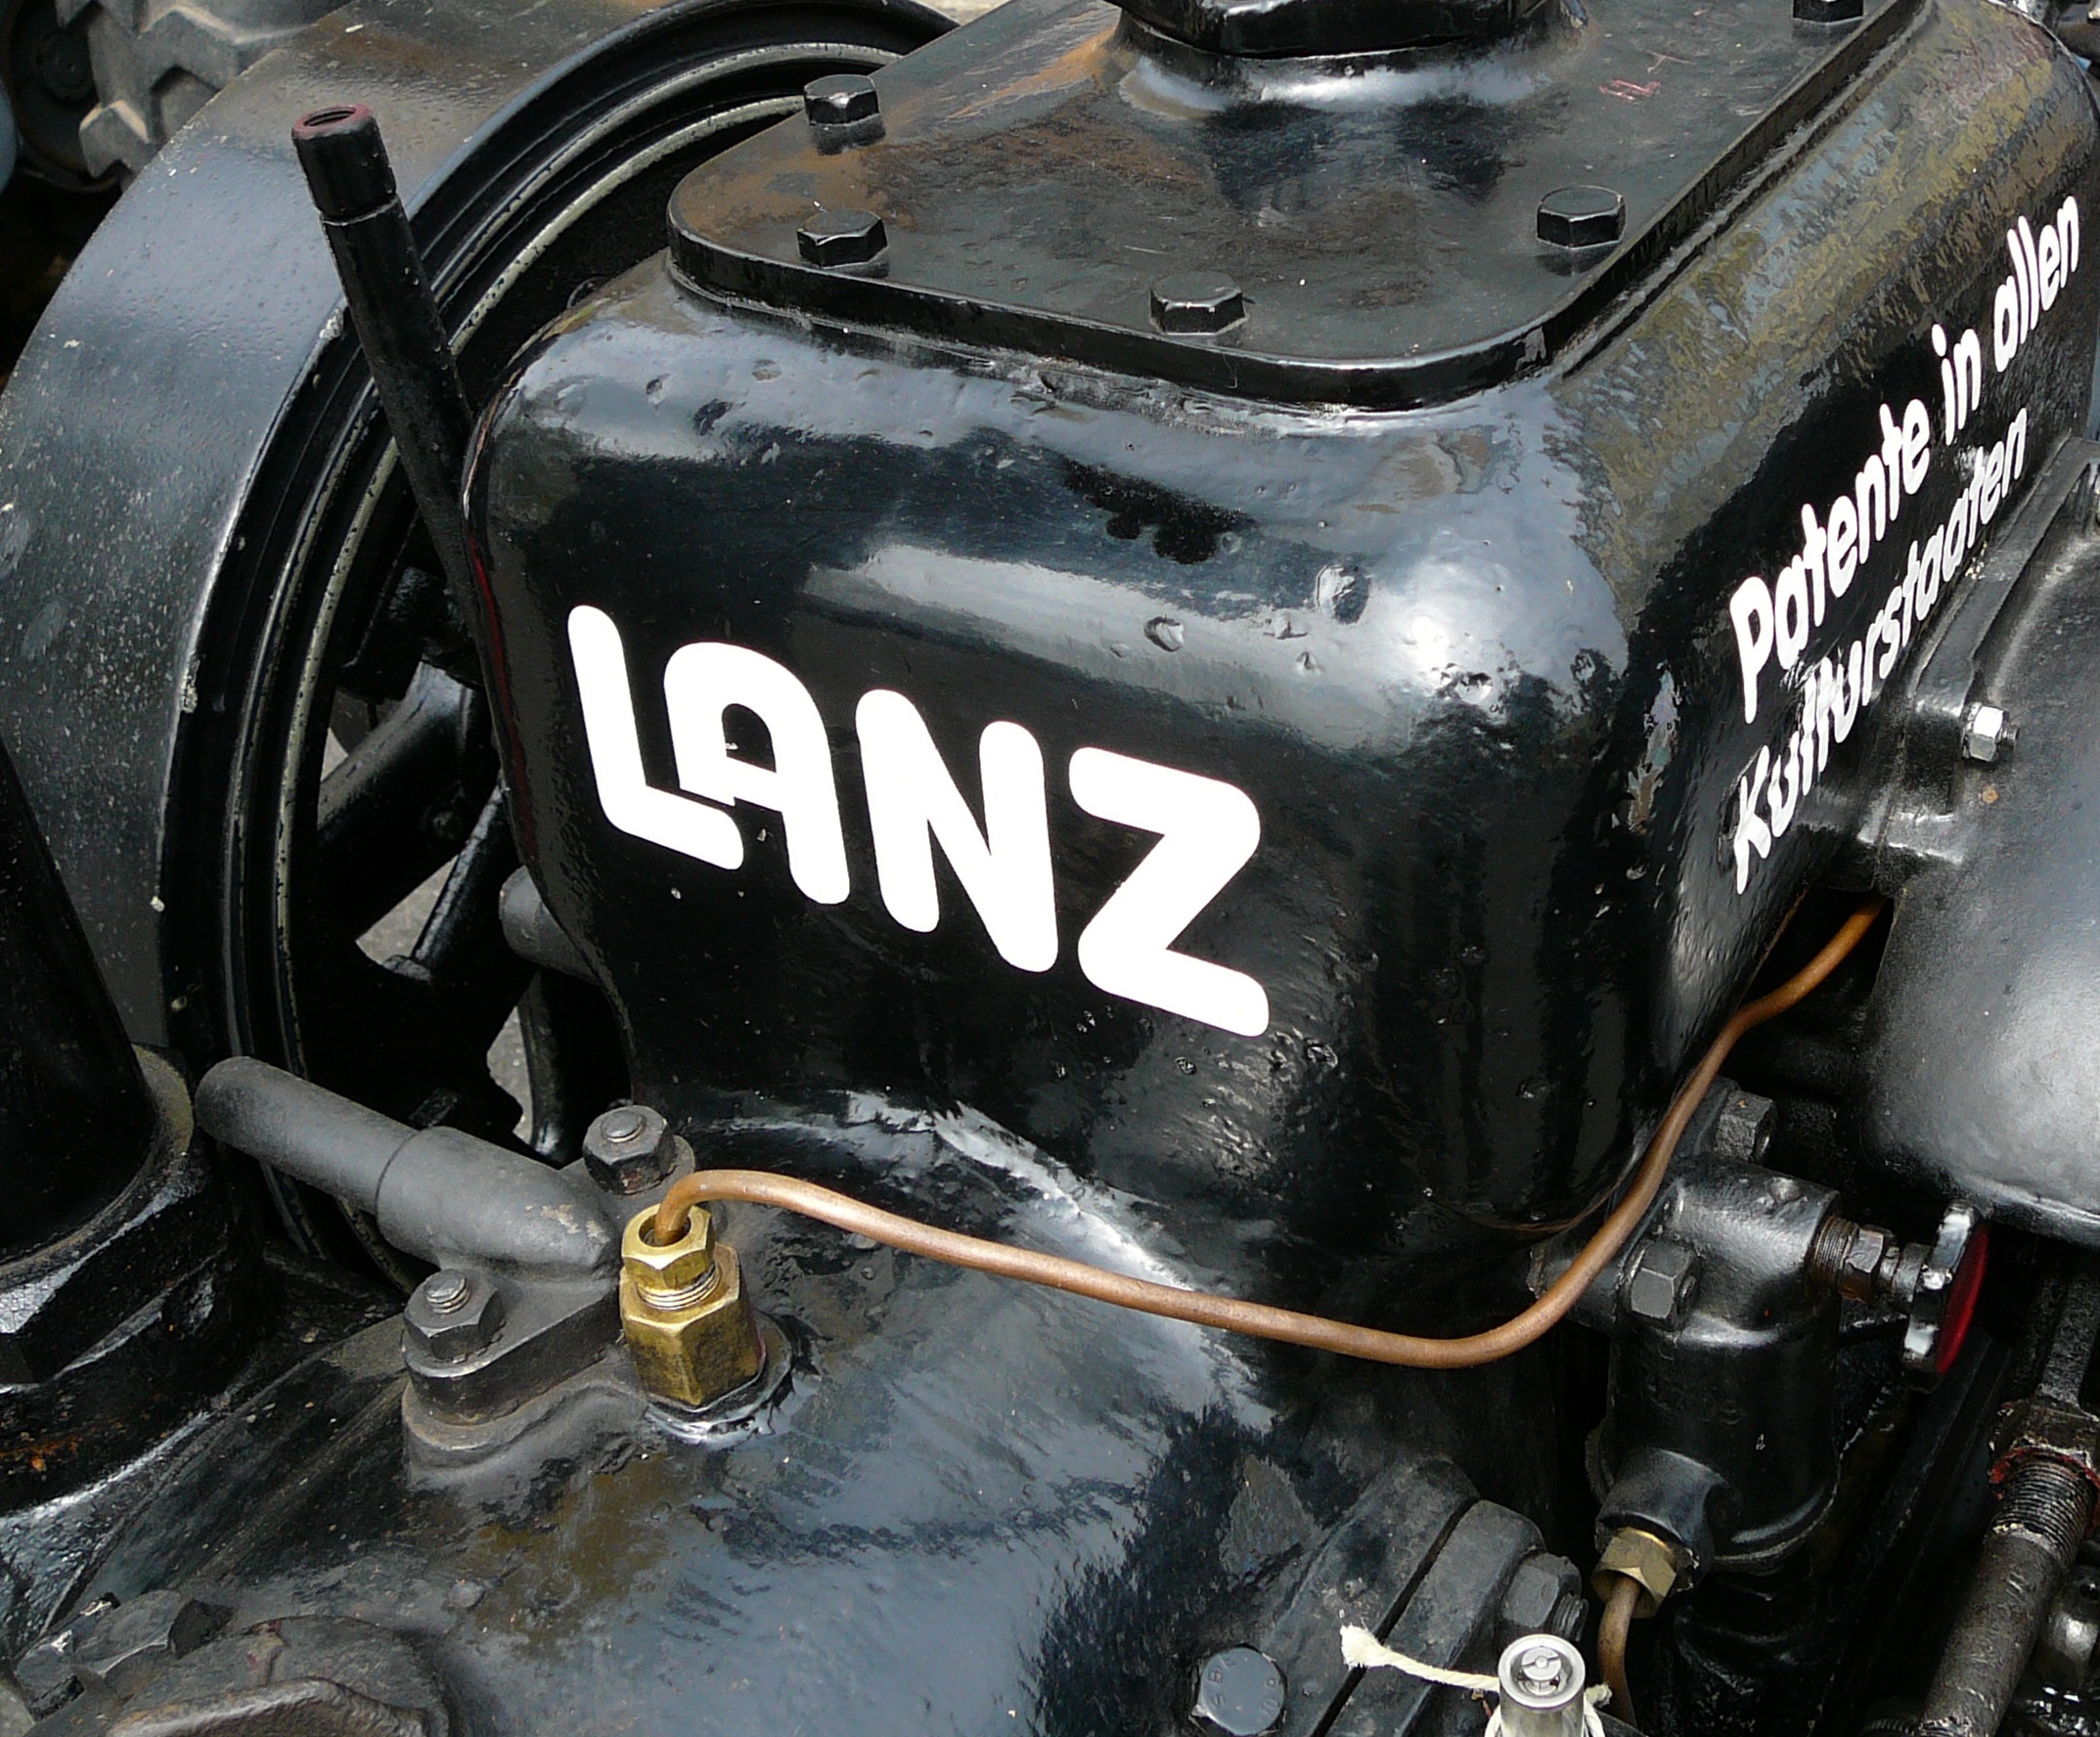
car, tractor, wheel, vehicle, machine, agriculture, bulldog, bumper, engine, motor, oldtimer, tractors, lanz, historically, commercial vehicle, working machine, historic tractors, agricultural machinery, old tractor, lanz bulldog, land vehicle, automobile make, automotive exterior, automotive engine part